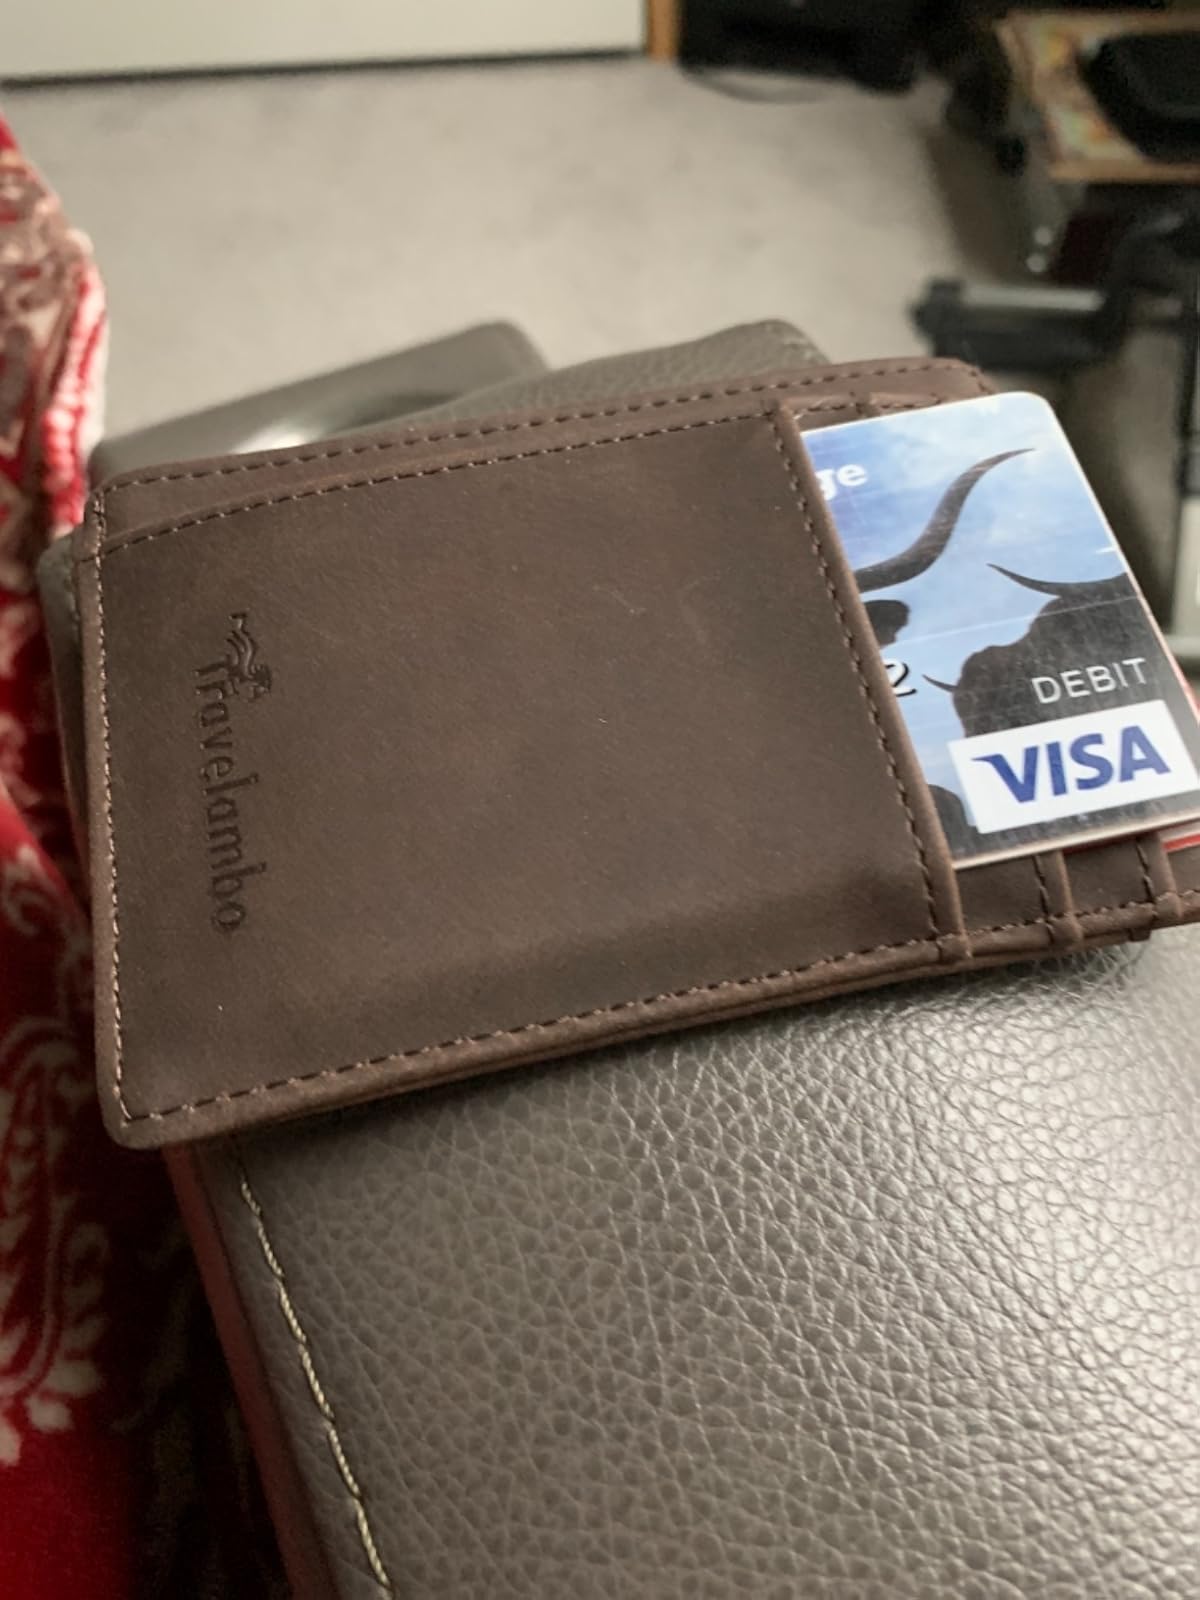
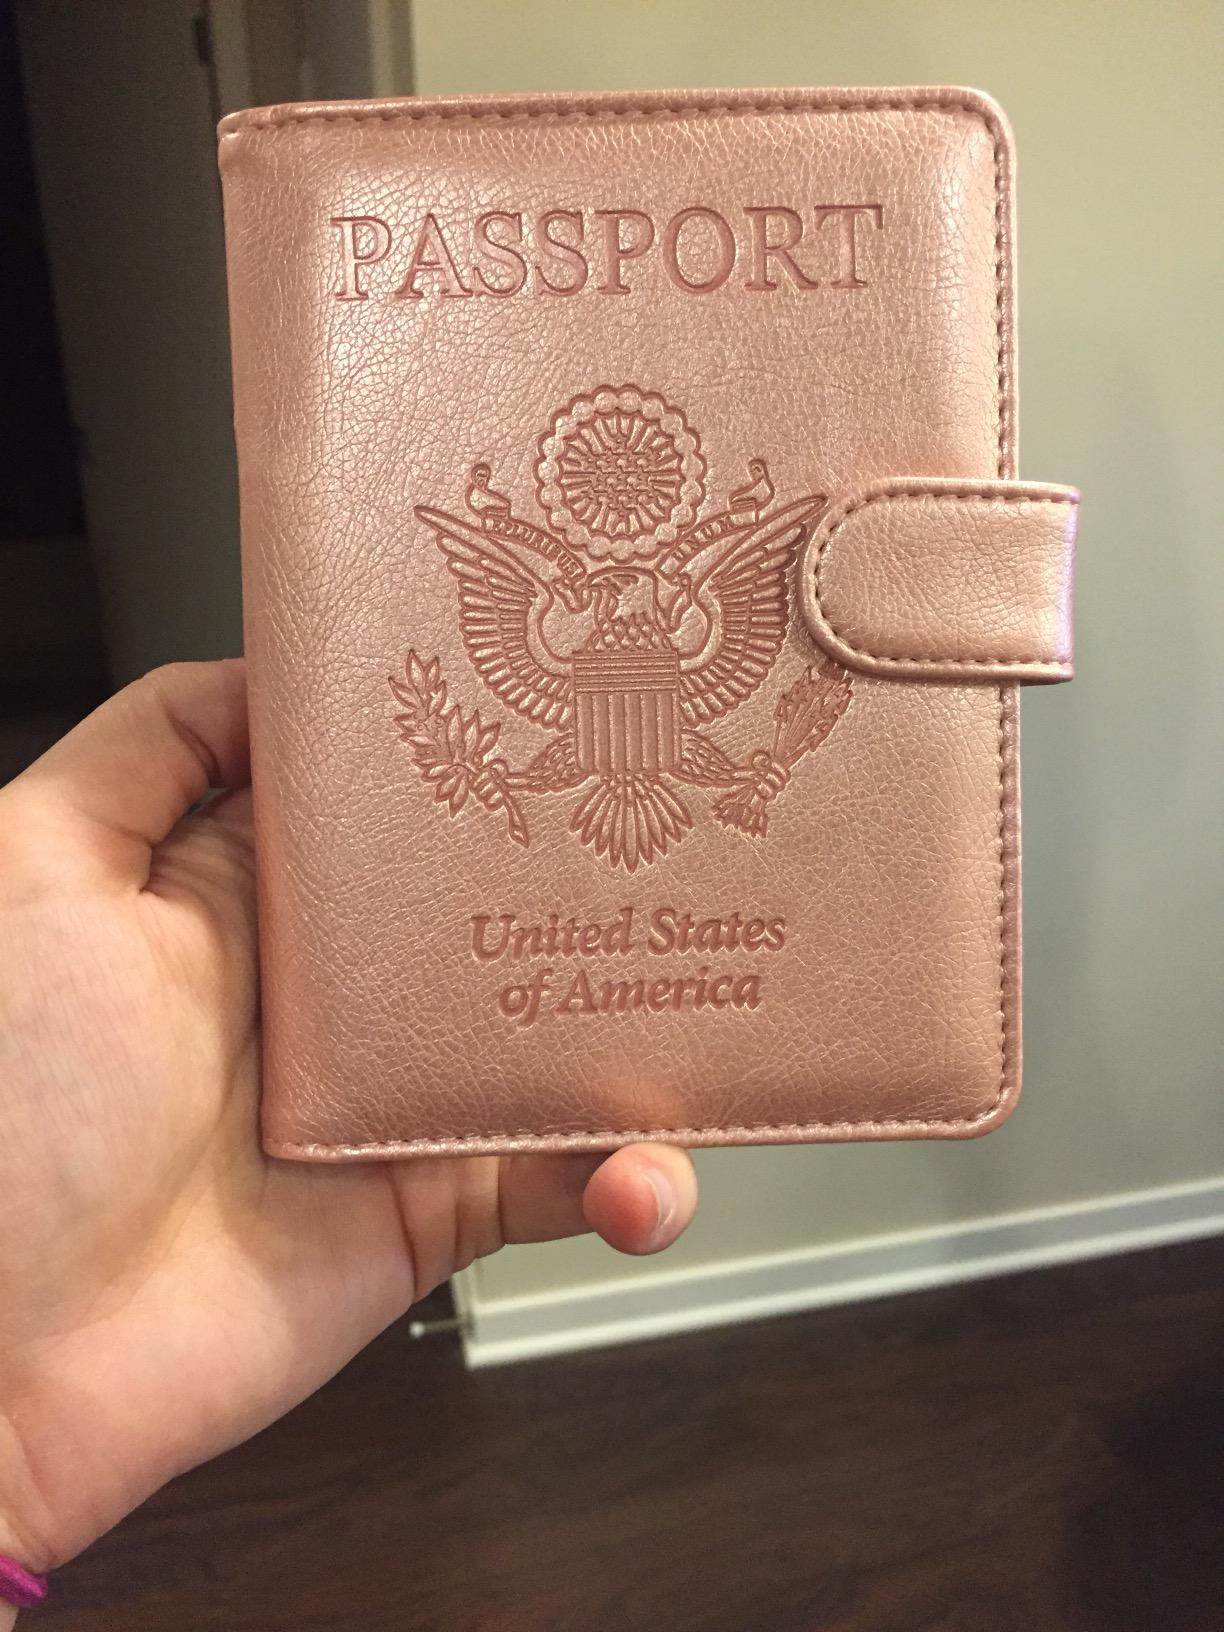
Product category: accessories_wallet
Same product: no